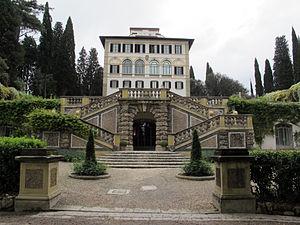
Ugo Ojetti, né le 15 juillet 1871 à Rome et mort le 1ᵉʳ janvier 1946 à Florence, est un critique d'art, journaliste et écrivain italien à forte influence nationaliste. Il utilise le pseudonyme Il Conte Ottavio pour une grande partie de ses contributions.